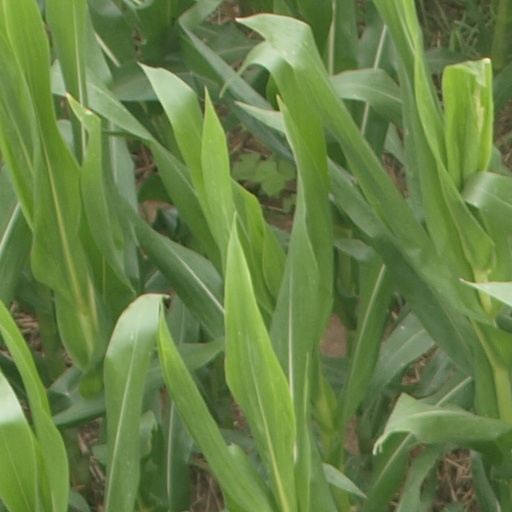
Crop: maize; corn